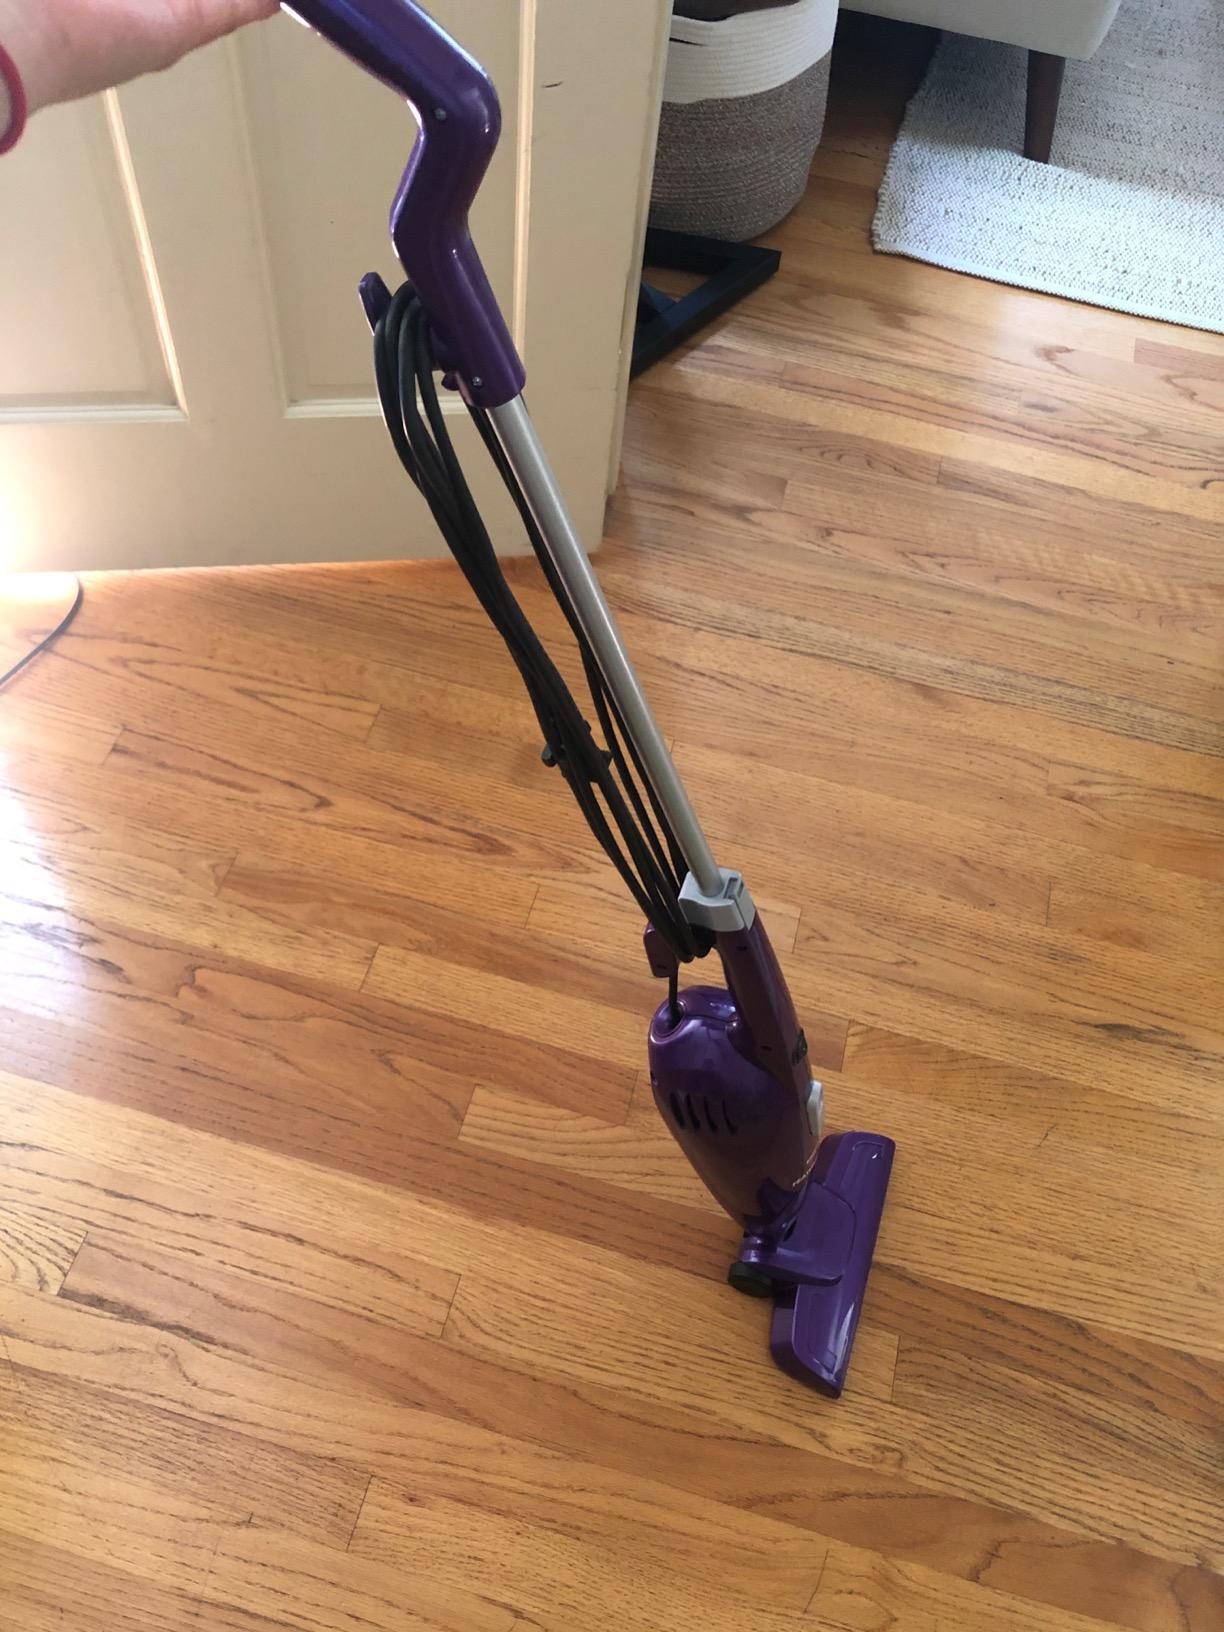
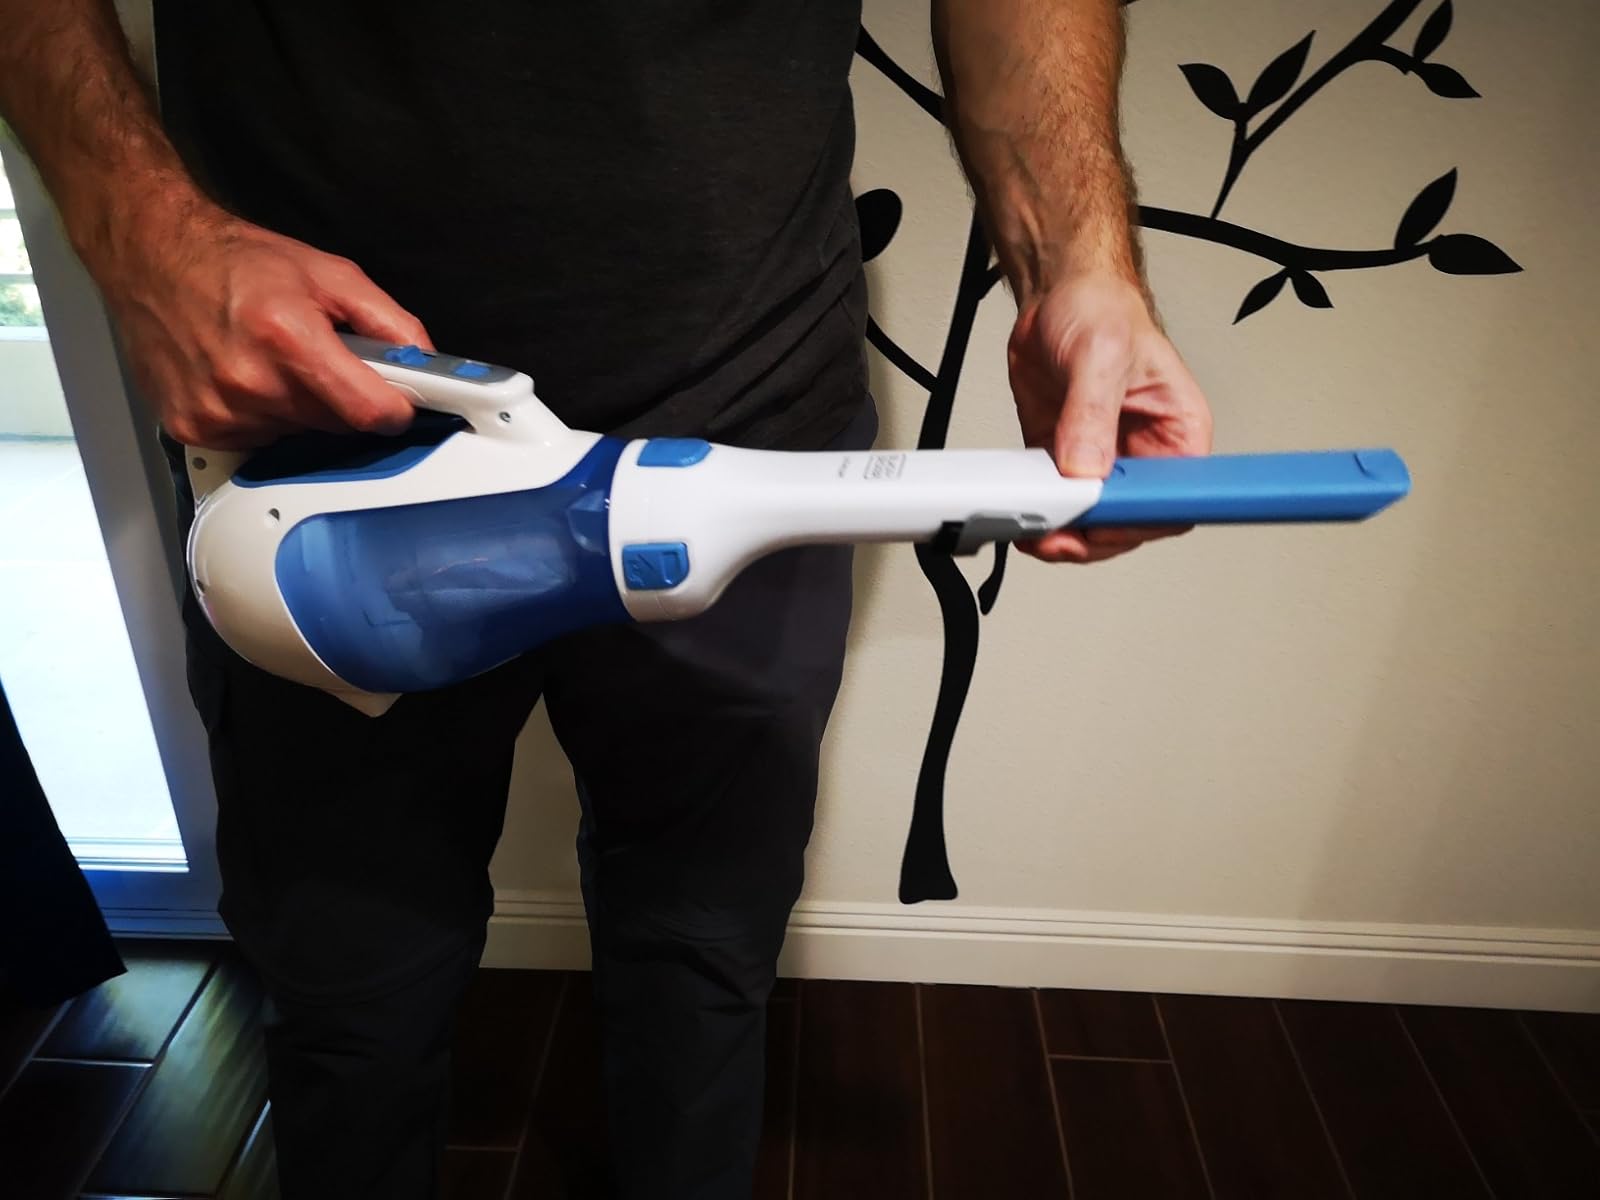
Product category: items_vacuum
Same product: no